Newcastle West, New South Wales

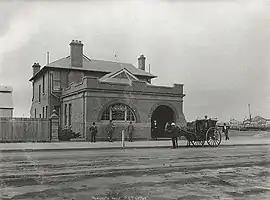
Newcastle West Post and Telegraph Office

Newcastle West is an inner city suburb of Newcastle, New South Wales, Australia, part of which forms the western end of Newcastle's central business district. The suburb is primarily a retail/commercial trading district but includes one high school.